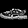
Label: Sandal